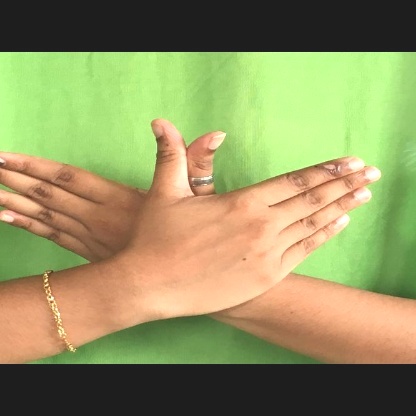
Mudra: Garuda